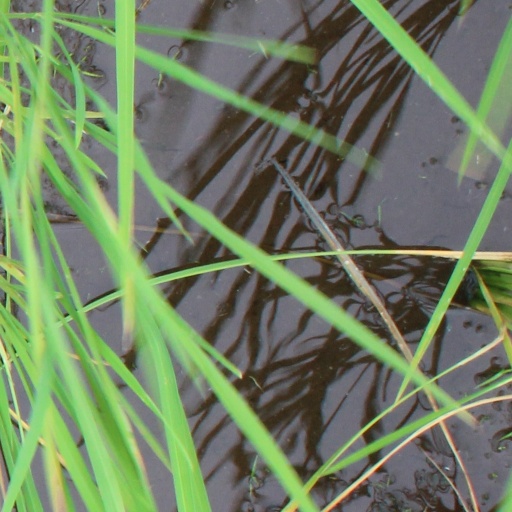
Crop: rice